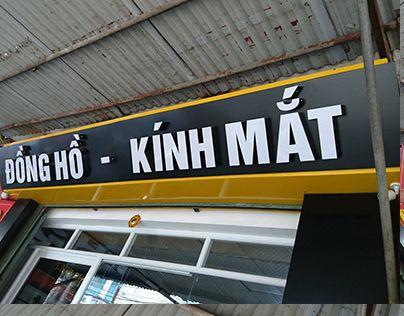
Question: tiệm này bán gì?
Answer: tiệm này bán đồng hồ và kính mắt